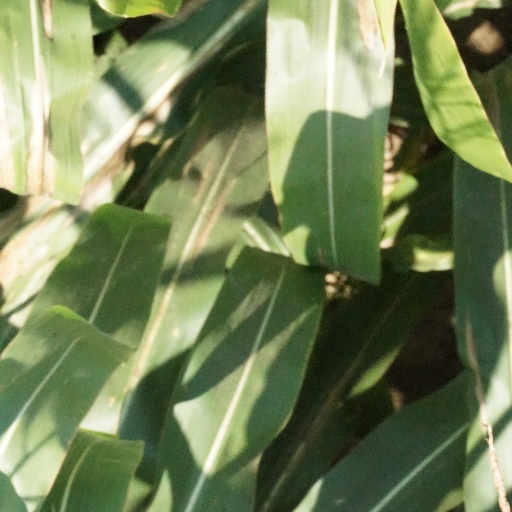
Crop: maize; corn